Battlefield (video game series)

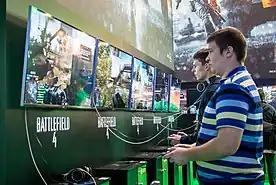

"Battlefield 4" was announced on March 26, 2013. On July 17, 2012, it was announced that players who pre-order "Medal of Honor: Warfighter" would receive access to a "Battlefield 4" beta. The beta for the game began on October 1 and ended on October 15 with a full release on October 29, 2013.